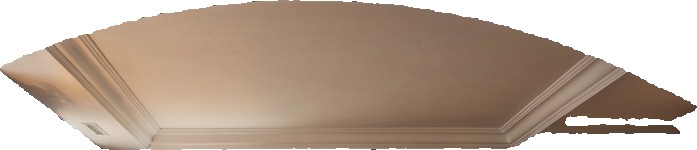
Surface category: ceiling